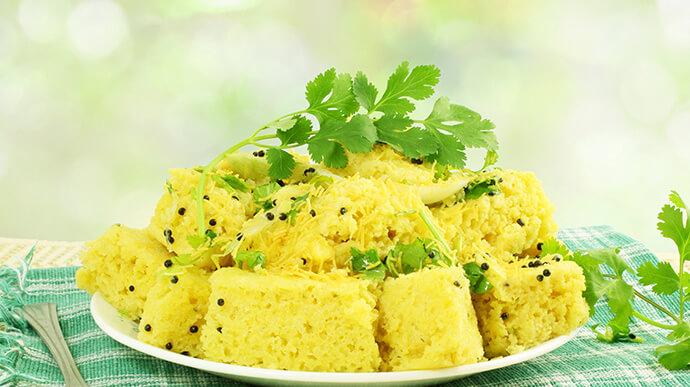
Dish: dhokla